Himyaritic language

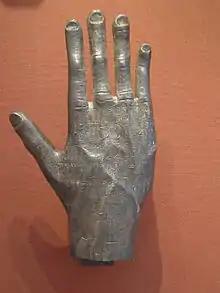
An inscribed bronze hand with a dedication in Himyaritic to the god Ta'lab, dated to the 2nd century AD

Part of the issue with defining Himyaritic is that the term itself is a catch-all term used by Arab grammarians after the Arabization of the Yemeni highlands and in reality could represent a number of speech varieties belonging to the Sayhadic branch of Central Semitic, meaning that ultimately determining the ""distribution"" of said language could be misleading. As suggested by Peter Stein the language of the Himyarites may have been no different than that of neighboring Sabaic-speaking peoples and thus what is documented in works such as al-Hamdani's "al-Iklīl" may in fact be the mixed speech of individuals who speak early varieties of Arabic with influence from spoken Sayhadic languages of the time. Stein points out that the few supposed examples of Himyaritic lay outside of the Himyarite heartland and instead in areas that are historically Sabaic speaking with Qāniya and Ja 2353 being written in an area that historically used the Radmanite dialect of Sabaic and ZI 11 coming from Mārib, the historical center of the Sabaic language and Sabaean state. As noted by Alessandra Avanzini the problem with suggesting that the Himyarites had their own distinct language to begin with is that personal correspondences from that era of South Arabian history are still in Sabaic and that Robin's suggestion that Sabaic was supplanted by this supposed Himyarite language at this point are unsupported by this being that it is unlikely that personal correspondences would be in a dead language.